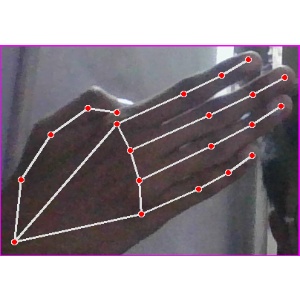
अक्षर: घ